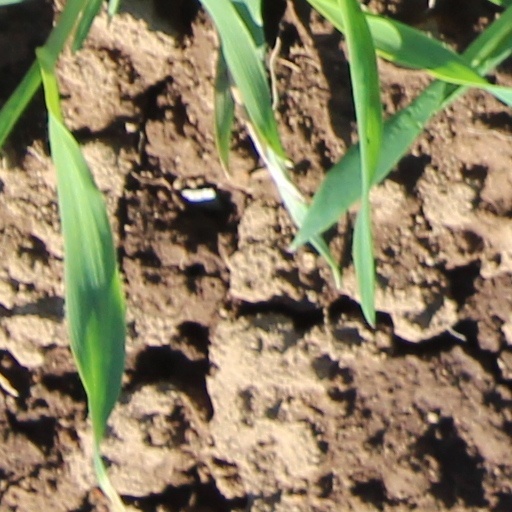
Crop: wheat